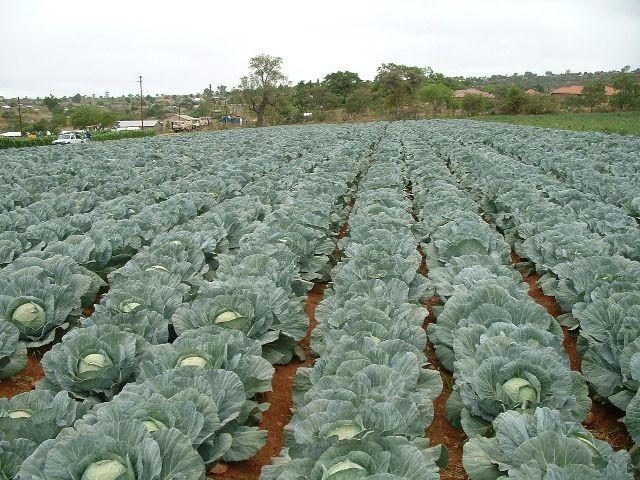
Huu ni ukulima wa viwanda wa kabichi.Zimepandwa kwa utaratibu na zenye afya nzuri. Rutuba ni ya kahawia na kando boma za watu zaonekana kwa umbali.Upande mwingine kuna karoti zimenawiri sana.